Franz Beckenbauer

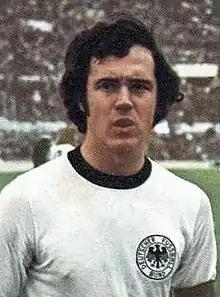
Beckenbauer with West Germany in 1975

Franz Anton Beckenbauer (11 September 1945 – 7 January 2024) was a German professional football player, manager, and official. Nicknamed ("the Emperor"), he is widely regarded as one of the greatest and most influential players of all time. Beckenbauer was a versatile player who started out as a midfielder, but made his name as a centre-half. He is often credited as having invented the role of the modern sweeper.